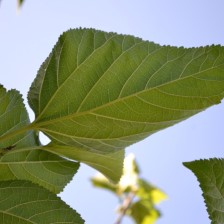
Variety: ChiangMaiBuriram60